Ricardo Rozzi

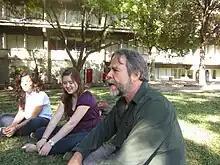
Environmental Ethics workshop in Monterrey University

In a recent review of the impact of Aldo Leopold's "The Land Ethic", his son Carl Leopold termed Rozzi's work "ecological ethics", placing it on its own branch in the "tree-like" genealogy he conceived as the legacy of his father's seminal conservation and environmental philosophy work.